Newton, New Zealand

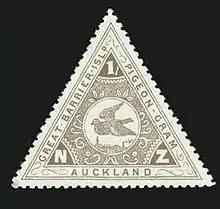
Stamp for early Pigeon-Gram service

In the mid 1990s most of the eastern portion of the street was demolished, partially to widen the roadway. This took with it several buildings of importance including the Lyric Theatre of 1911, Tylers, the El Matador, the Astor Hotel and the BNZ (an Art Deco structure with Maori motifs). Initially the Skycity Casino and Sky Tower were intended to occupy the resulting vacant block of land but for various reasons (including sightline issues involving the profile of Mt Eden) that development was relocated away from this area. The 'missing' part of the street has subsequently been rebuilt with buildings which are very poor replacements of the lost structures.